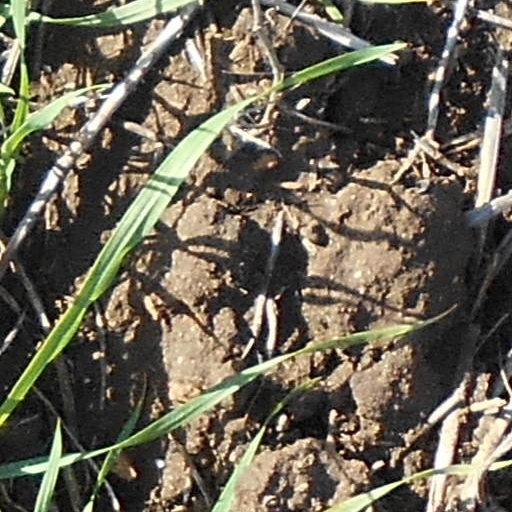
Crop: wheat